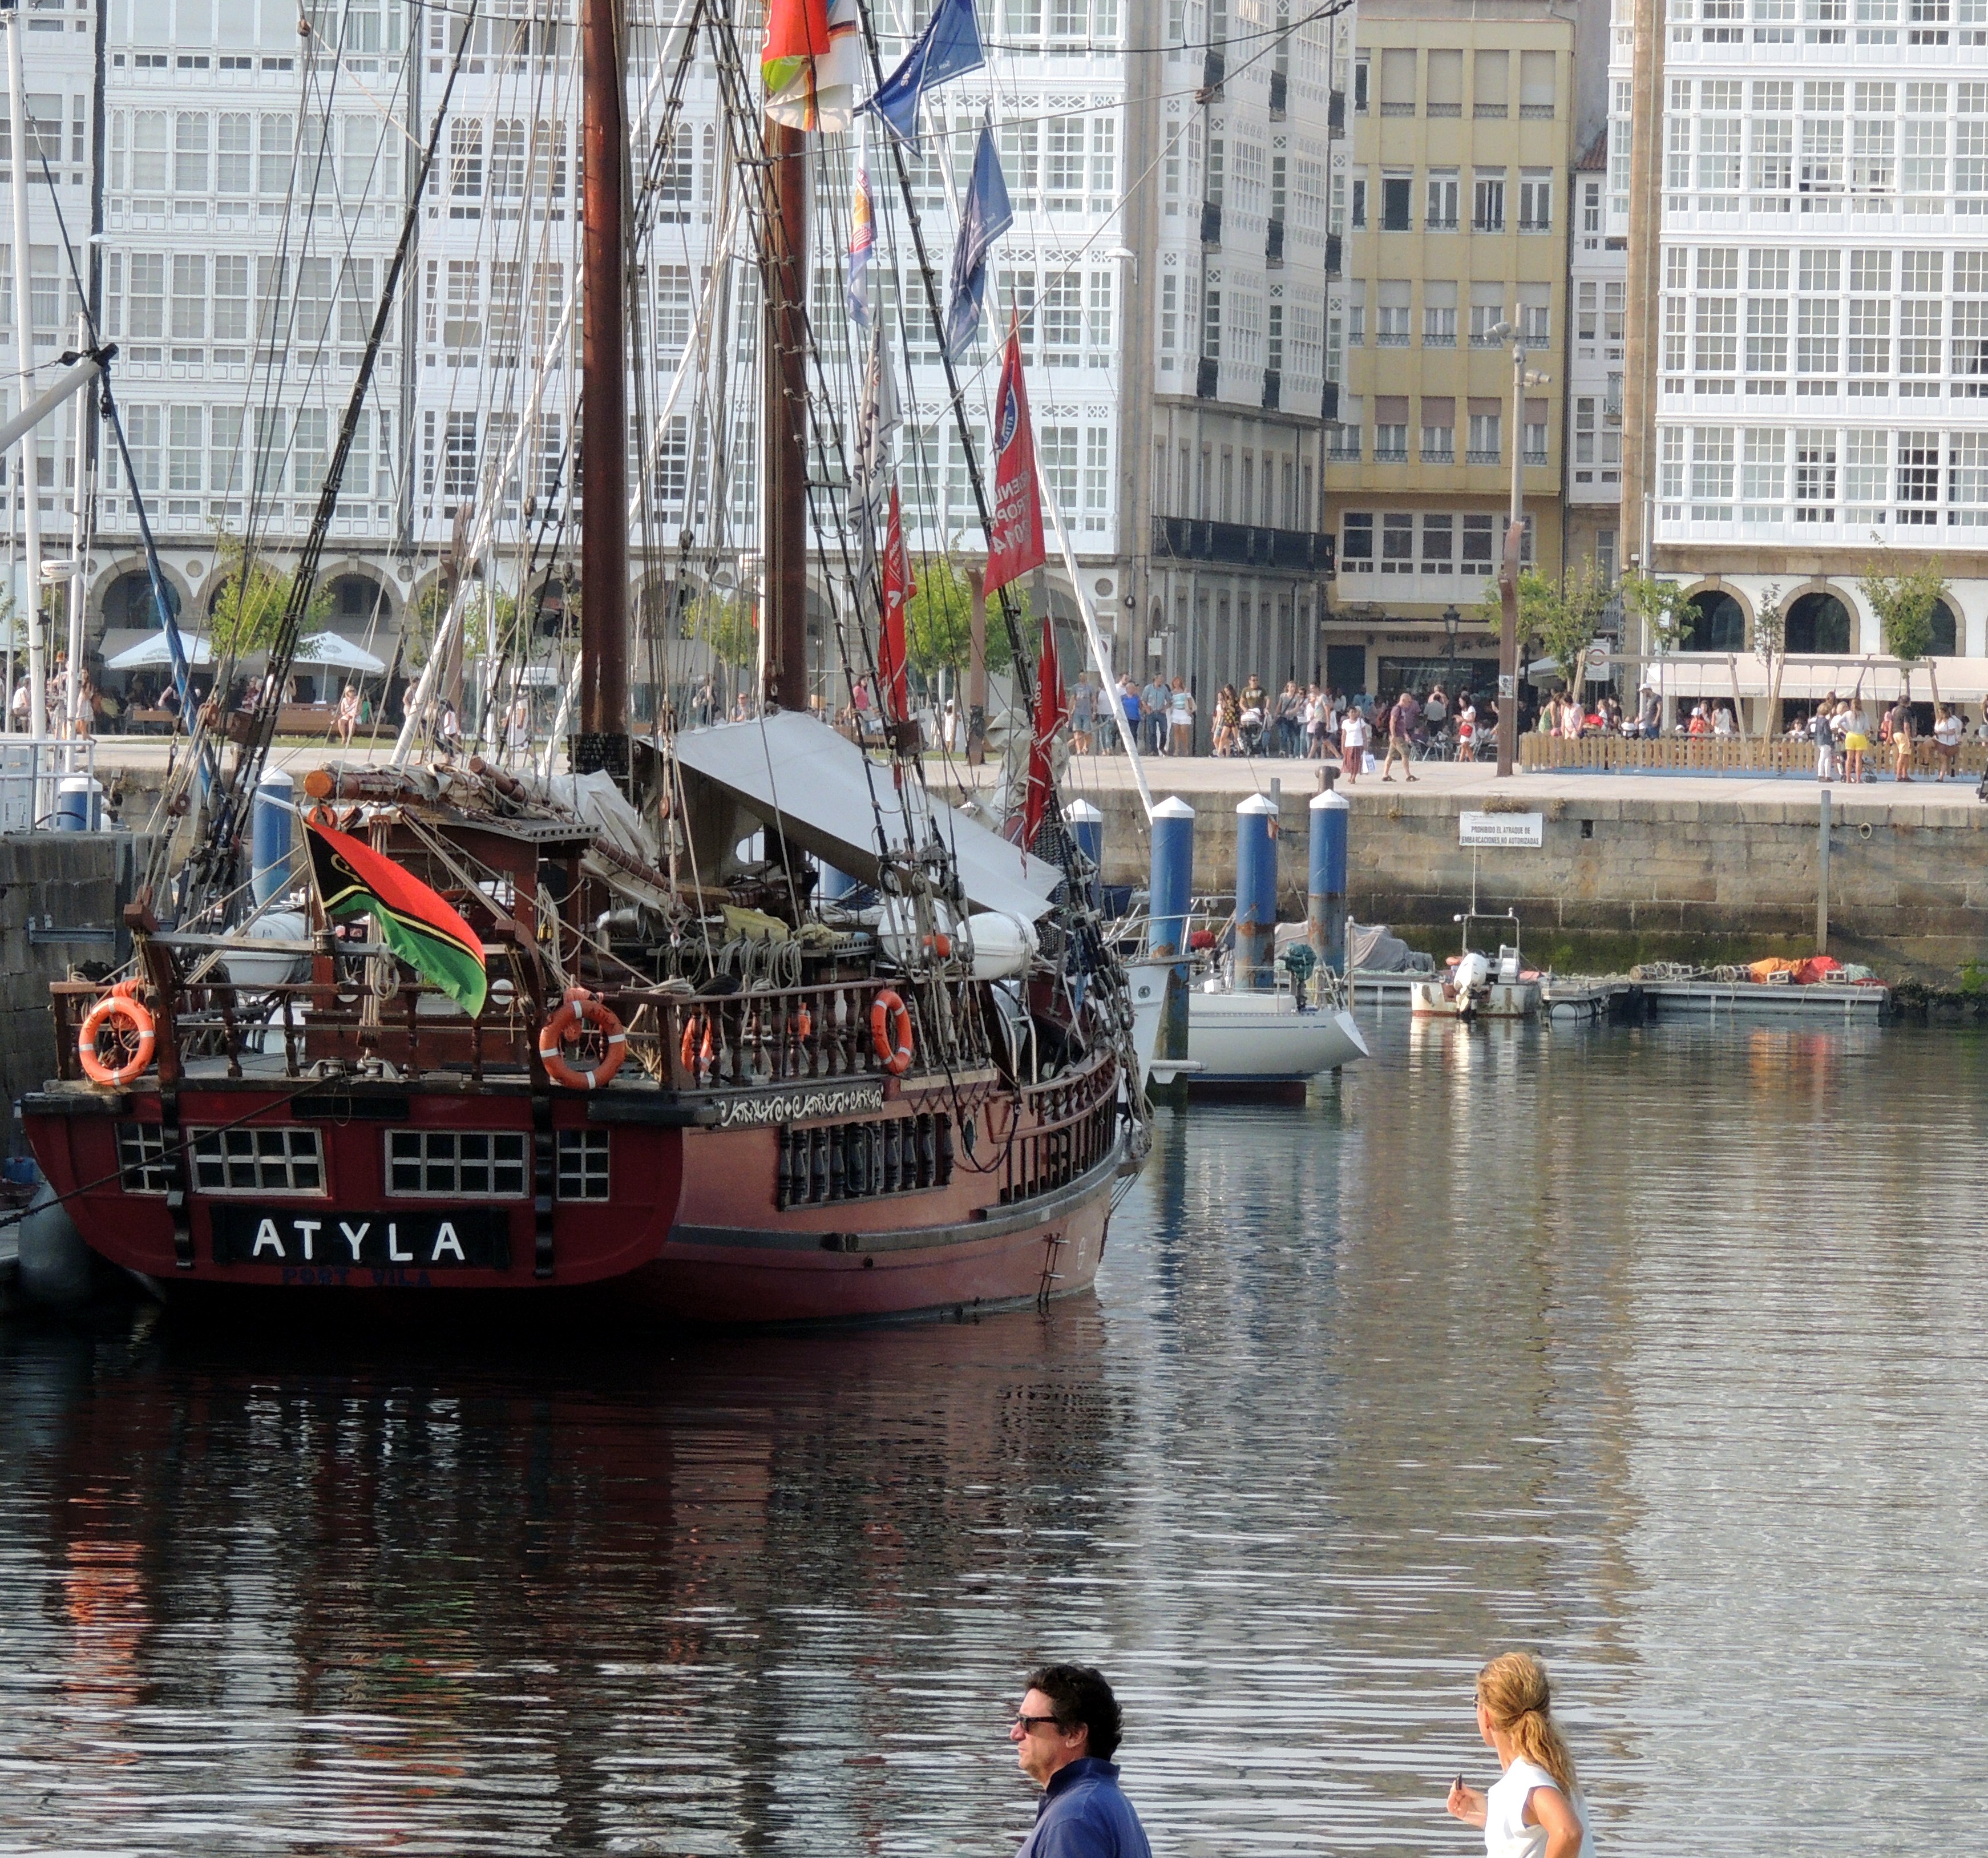
boat, ship, vehicle, harbor, waterway, boating, watercraft, sailing ship, tall ship, galleon